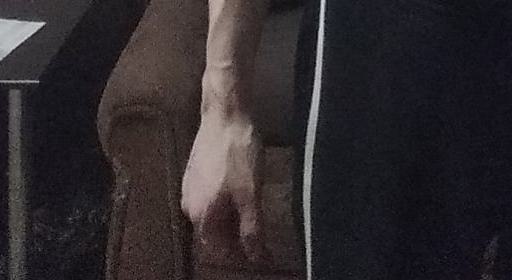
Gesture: no_gesture